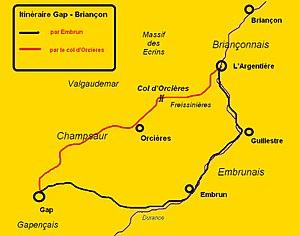
Les deux itinéraires pedestres possibles entre Gap et Briançon
Freissinières est une commune française située dans le département des Hautes-Alpes en région Provence-Alpes-Côte d'Azur.